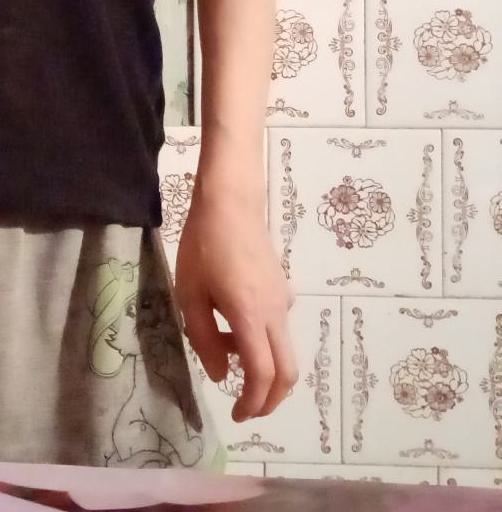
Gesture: no_gesture